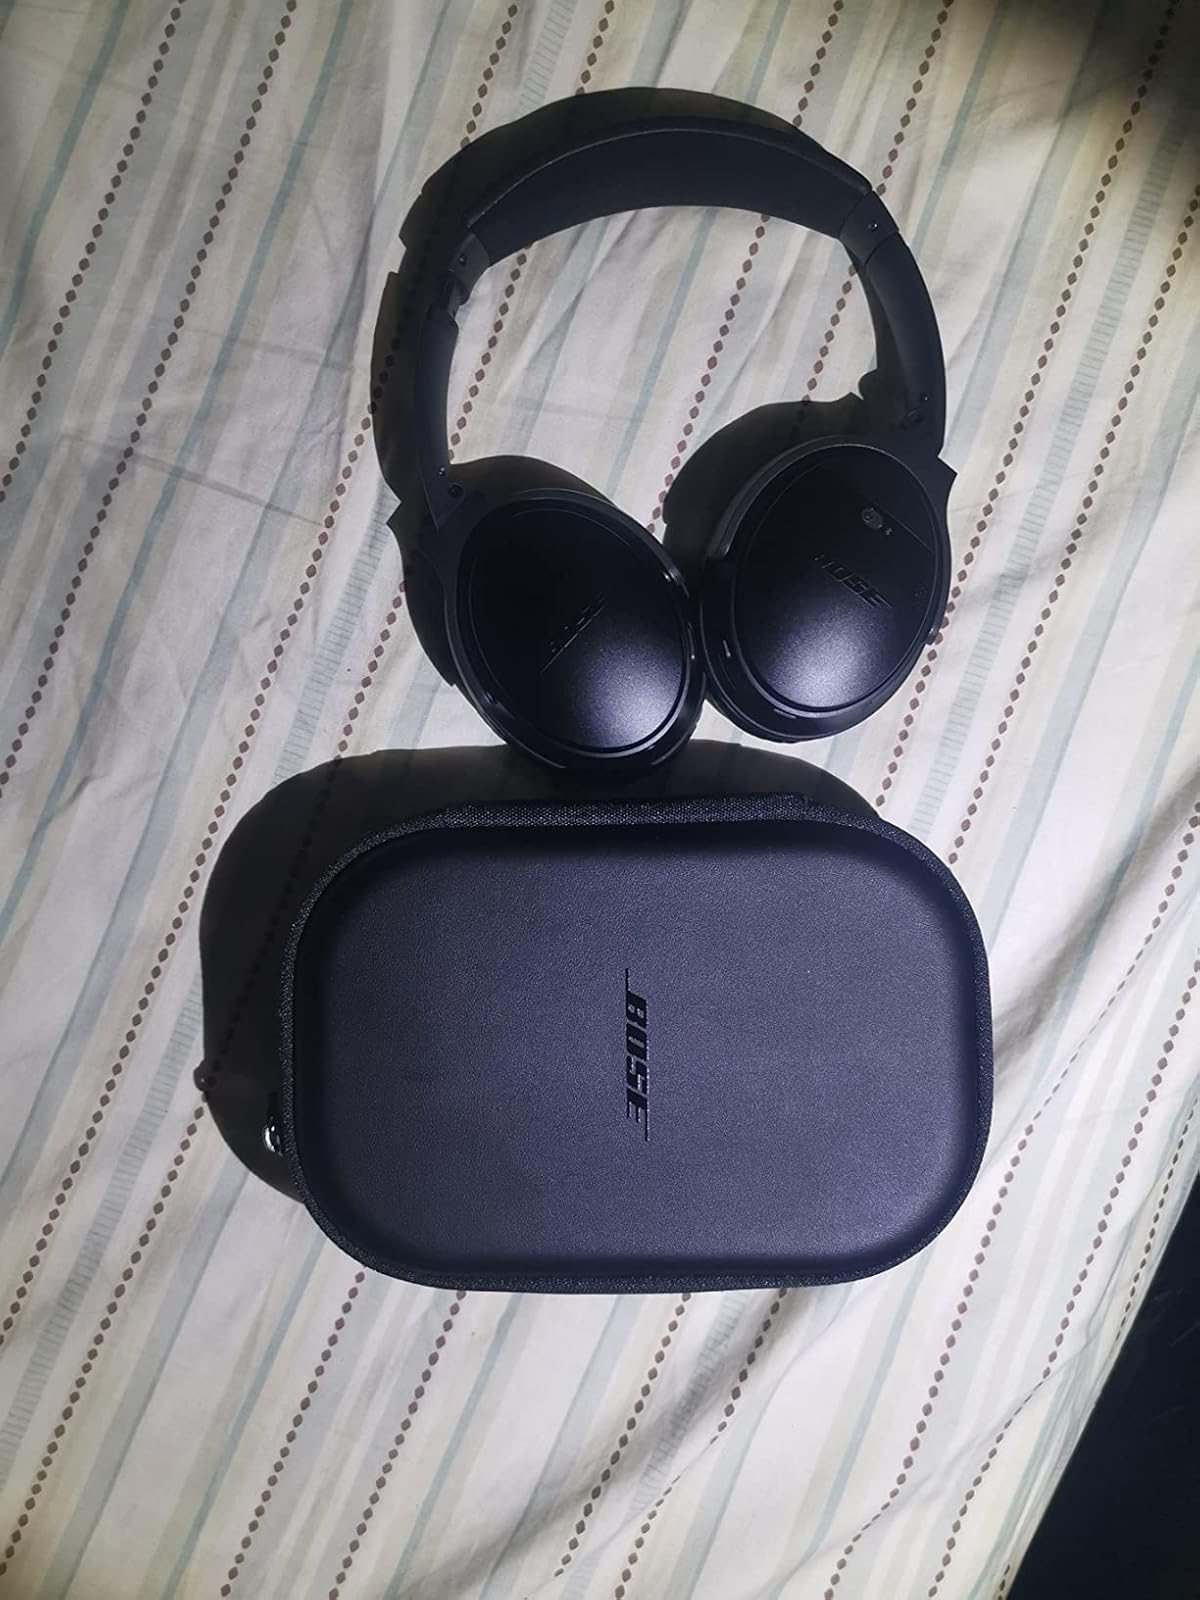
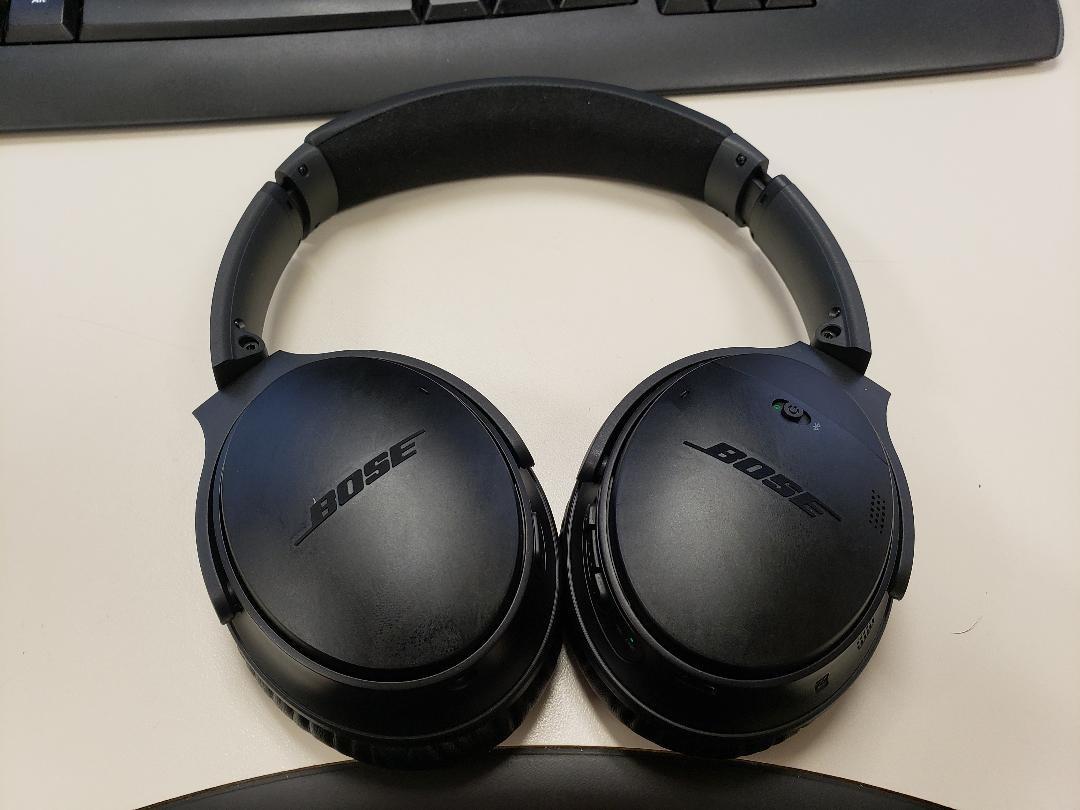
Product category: headphones
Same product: yes